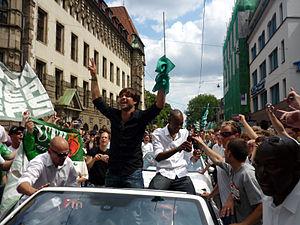
Diego Ribas da Cunha, plus connu sous le nom de Diego, né le 28 février 1985 à Ribeirão Preto, est un footballeur international brésilien. Il occupe le poste de milieu de terrain offensif avec Flamengo.